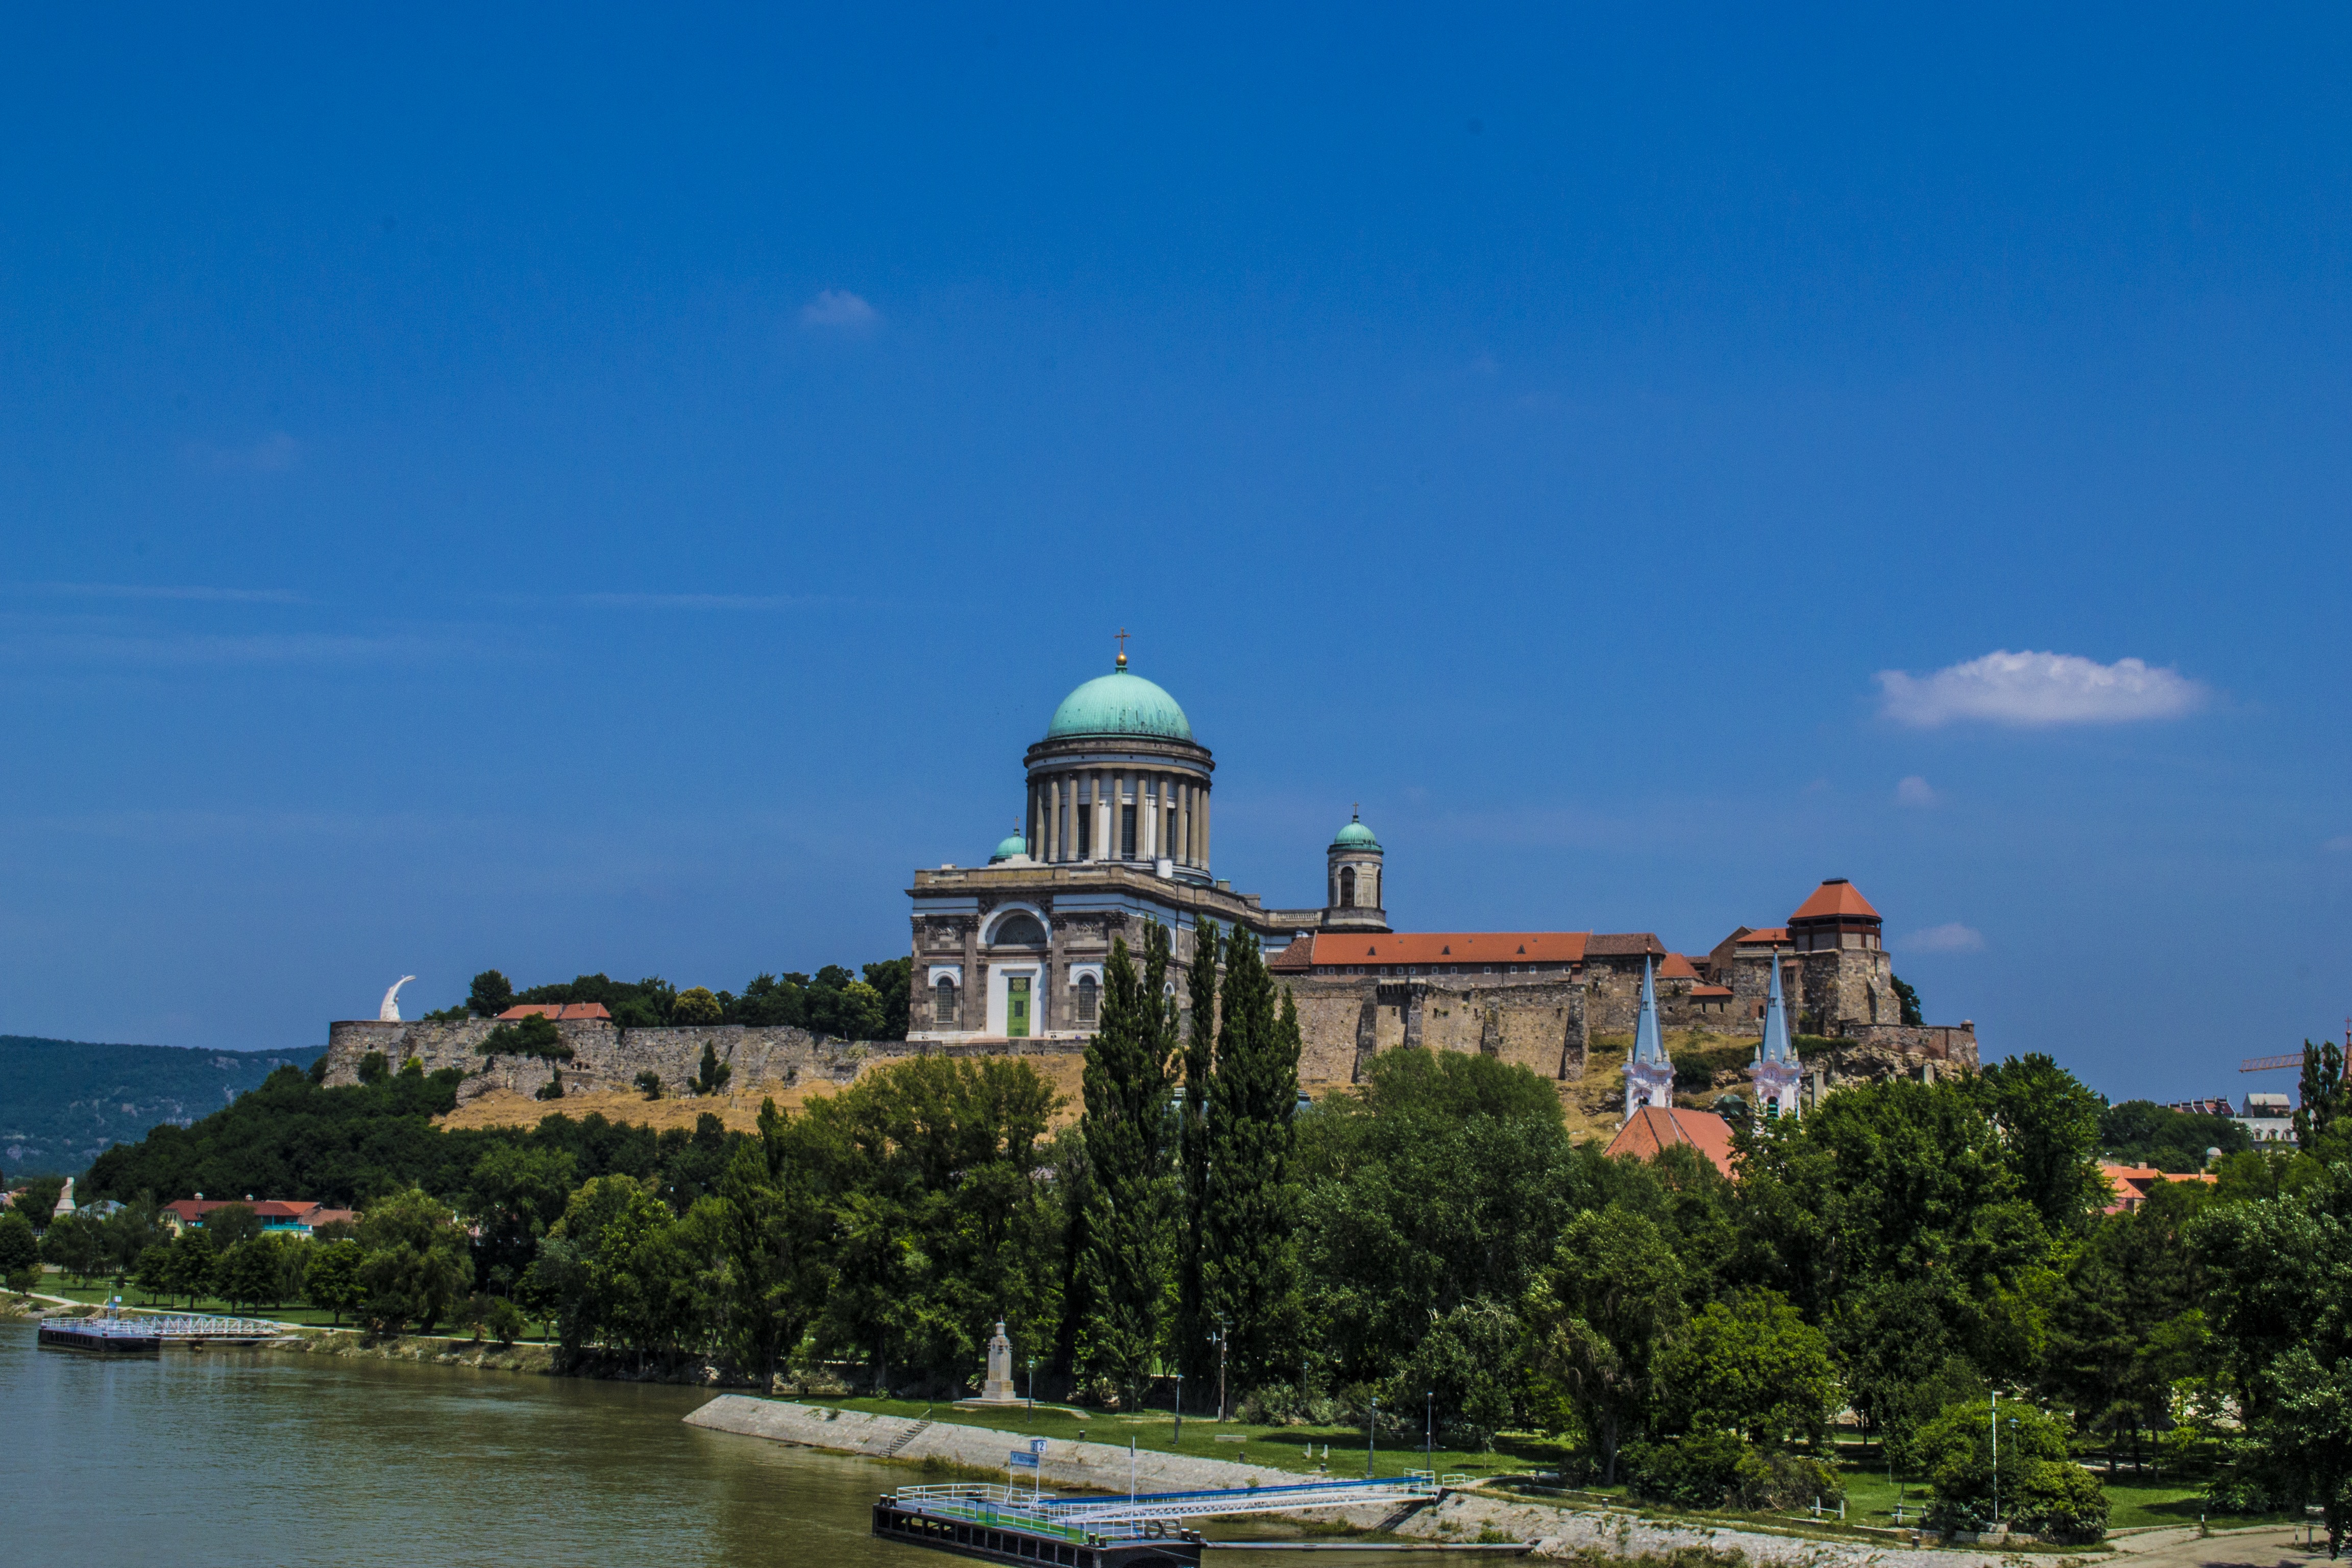
sea, coast, mountain, town, panorama, tower, bay, castle, landmark, church, hdr, danube, hungary, basilica, esztergom, the danube bend